Homenaje a Dos Leyendas (2016)

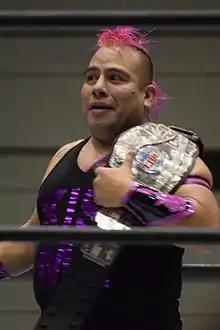
Máximo Sexy who lost his hair at the 2016 "Dos Leyendas" show.

In 2011 Rush, Marco Corleone and Máximo formed the trio "El Bufete del Amor" ("The Law of Love"), defeating "Los Hijos del Averno" (Averno, Mephisto and Ephesto) to win the CMLL World Trios Championship. In May 2014 Marco Corleone suffered a knee injury, which forced the team to relinquish the trios championship. During the summer of 2015 Rush had begun teaming regularly with La Sombra and La Máscara to form a team called "Los Ingobernables" ("The Unruly"). With Corleone's injury and Rush teaming with Sombra and La Máscara on a regular basis "El Bufete" was disbanded. In the winter of 2014 Rush broke his leg during a match, which led CMLL to replace him with Marco Corleone for all "Ingobernables" matches. When Rush returned they decided to let Corleone remain with the team, expanding from a trio to a four-man group. In early 2016 Rush began targeting Máximo, now known as Máximo Sexy. During a match on the February 19 "CMLL Super Viernes" show Corleone protected Máximo Sexy as Rush and La Máscara attacked him repeated. Moments later Rush and La La Máscara attacked Marco Corleone and kicked him out of "Los Ingobernables". During the CMLL press conference on February 25 Corleone and Máximo Sexy announced that they would be reforming "El Bufete del Amor" and would be looking for a third man to complete the trio. During the press conference Máximo Sexy challenged Rush to a "Lucha de Apuestas" match, which Rush agreed to, signing a contract during the press conference.